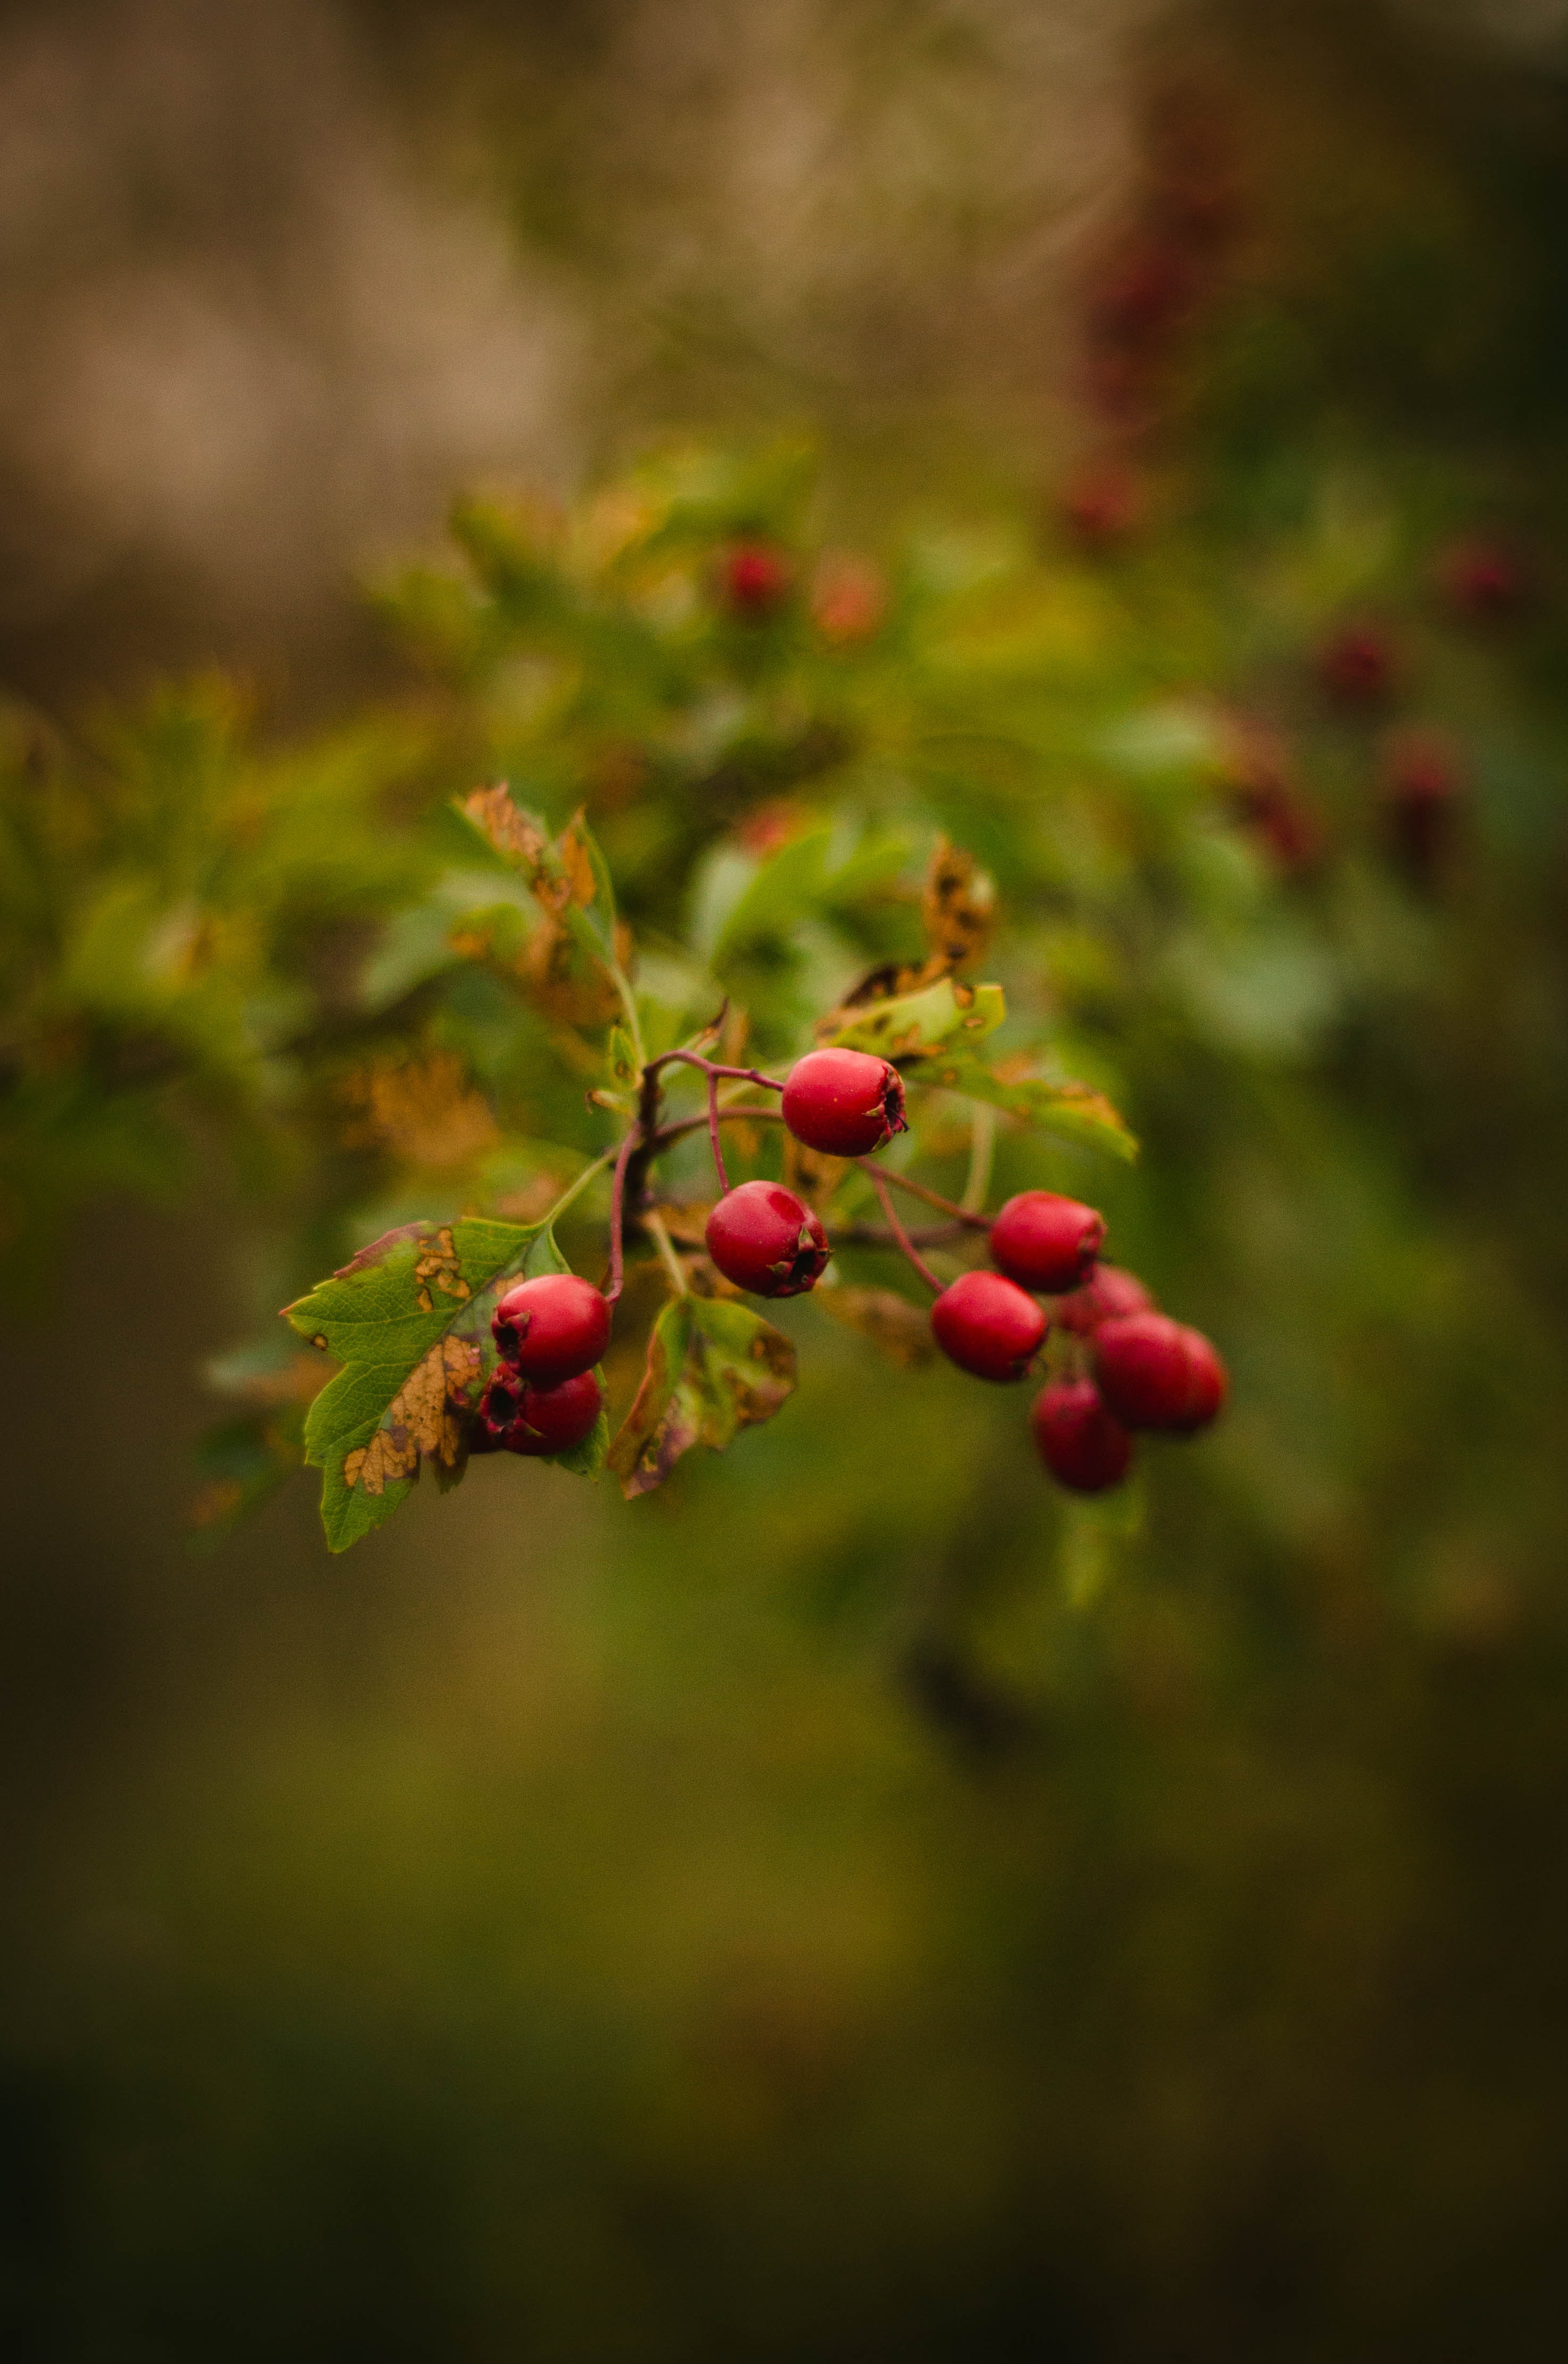
flower, red, plant, leaf, fruit, botany, flowering plant, branch, spring, tree, rose hip, autumn, berry, sorbus, hawthorn, bud, food, pink peppercorn, lingonberry, twig